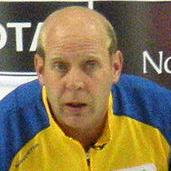
Age: 42